Aminu Kano

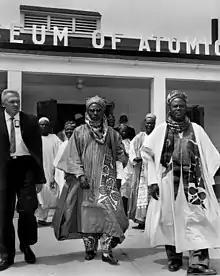
Sarkin Kano Muhammad Sanusi I (M) and Sir Ahmadu Bello (R) leaving the Atomic Museum in Oak Ridge, United States (1960)

After UMBC ended its alliance with the Action Group, NEPU and UMBC formed the Northern Progressive Front (NPF), aiming to "breakup of the monolithic Northern Region, to give adequate voice to the larger minority groups". The KPP and other smaller groups joined the NPF, with hopes of establishing a separate, independent Kano state. As the country approached elections, all three regions experienced heightened unrest and allegations of corruption. In Kano, Aminu, as NEPU's leader, met with Ibrahim Gashash, NPC party leader, to mitigate potential violence by agreeing on electoral conduct. Gashash agreed to persuade his party leaders to avoid bloody clashes "but all to no avail". On December 28, just two days before the election, President Azikiwe urged Prime Minister Balewa to postpone the election for six months due to escalating unrest and requested UN monitoring. Balewa rejected the request, claiming that it was beyond his authority. The chairman of the Federal Electoral Commission, without consulting other members, also dismissed it. Which led to three out of six commission members resigning. The perceived injustices and alleged corruption lead to several candidates and parties to boycott the election, resulting in 'lopsided' results. Aminu lost his Kano East constituency to the NPC candidate, Mahmud Dantata, son of Alhassan Dantata and former NEPU member, with Dantata receiving 1,700 votes against Aminu's 690 out of 40,000 eligible voters.